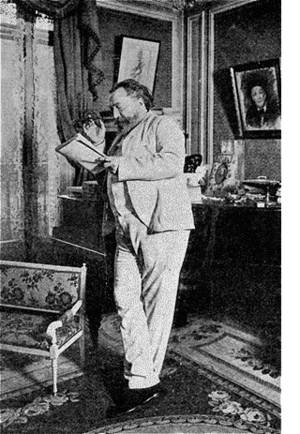
""M. Catulle Mendès chez lui."""
Abraham Catulle Mendès, né à Bordeaux le 21 mai 1841 et mort à Saint-Germain-en-Laye le 8 février 1909, est un écrivain et poète français.